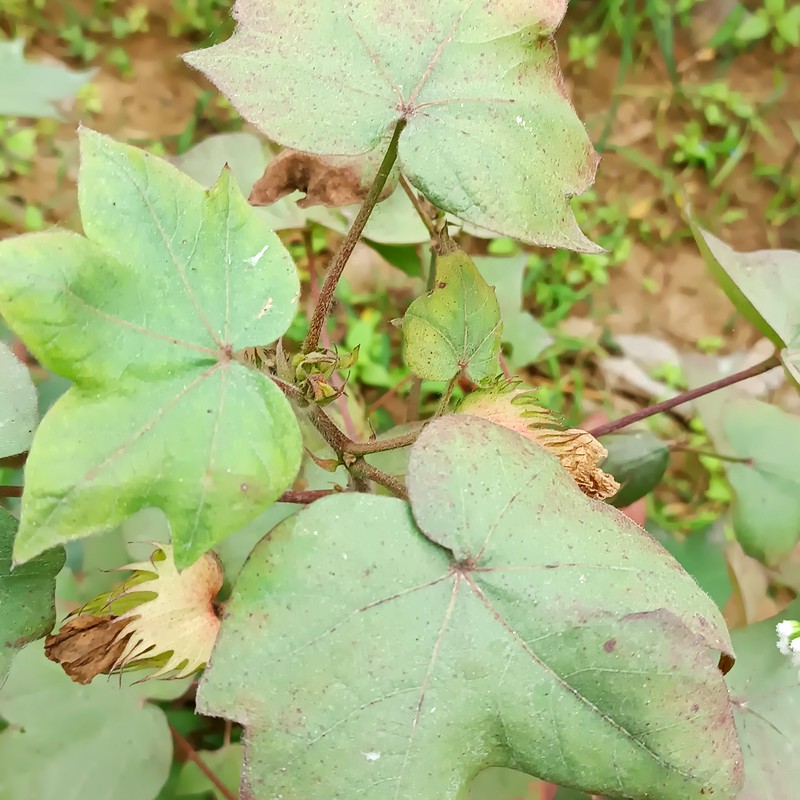
Label: Leaf Redding